Barkham Burroughs' Encyclopaedia

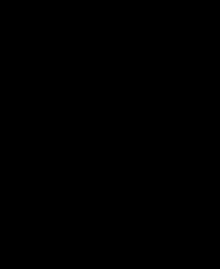
Cover of "Barkham Burroughs' Encyclopedia", 1889.

Barkham Burroughs' Encyclopaedia of Astounding Facts and Useful Information is an encyclopedia and miscellany first published in 1889 by Barkham Burroughs.